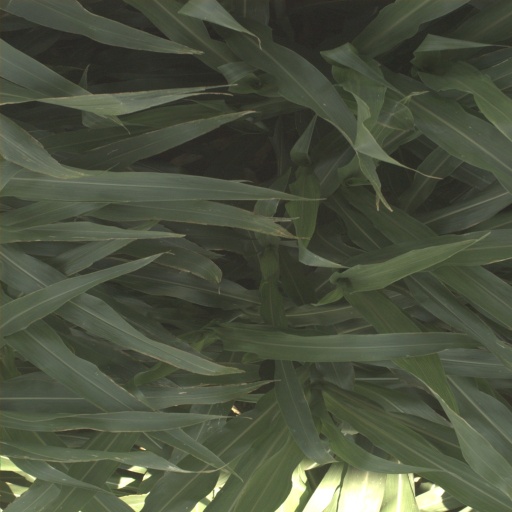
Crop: sorghum